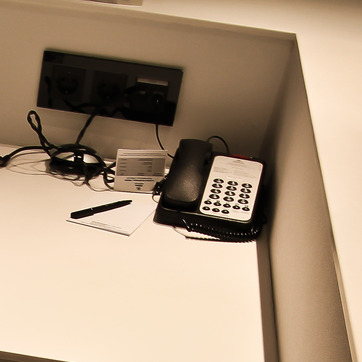
Material: plastic